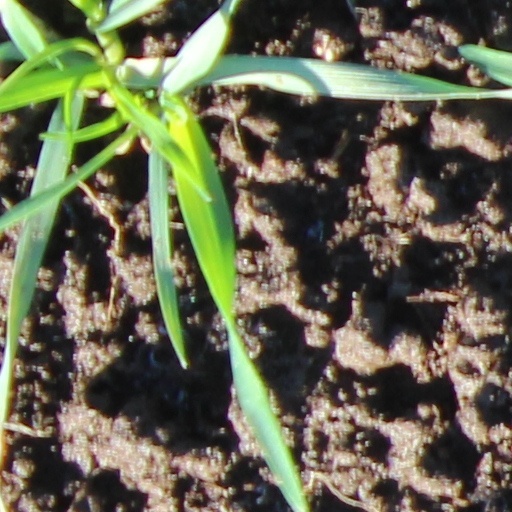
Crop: wheat